Sport in Berlin

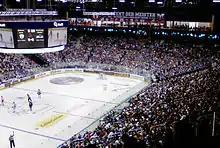
The Eisbären in the Uber Arena

The main basketball club in Berlin is Alba Berlin, which dominated the Basketball Bundesliga especially in the late 90s and early 2000s. Alba won eight German Championships, nine German Cups, three German Supercups, and the FIBA Korać Cup in 1995. With an average attendance of more than 10,000 fans per game in a season, it is also one of the most popular basketball clubs in Europe.